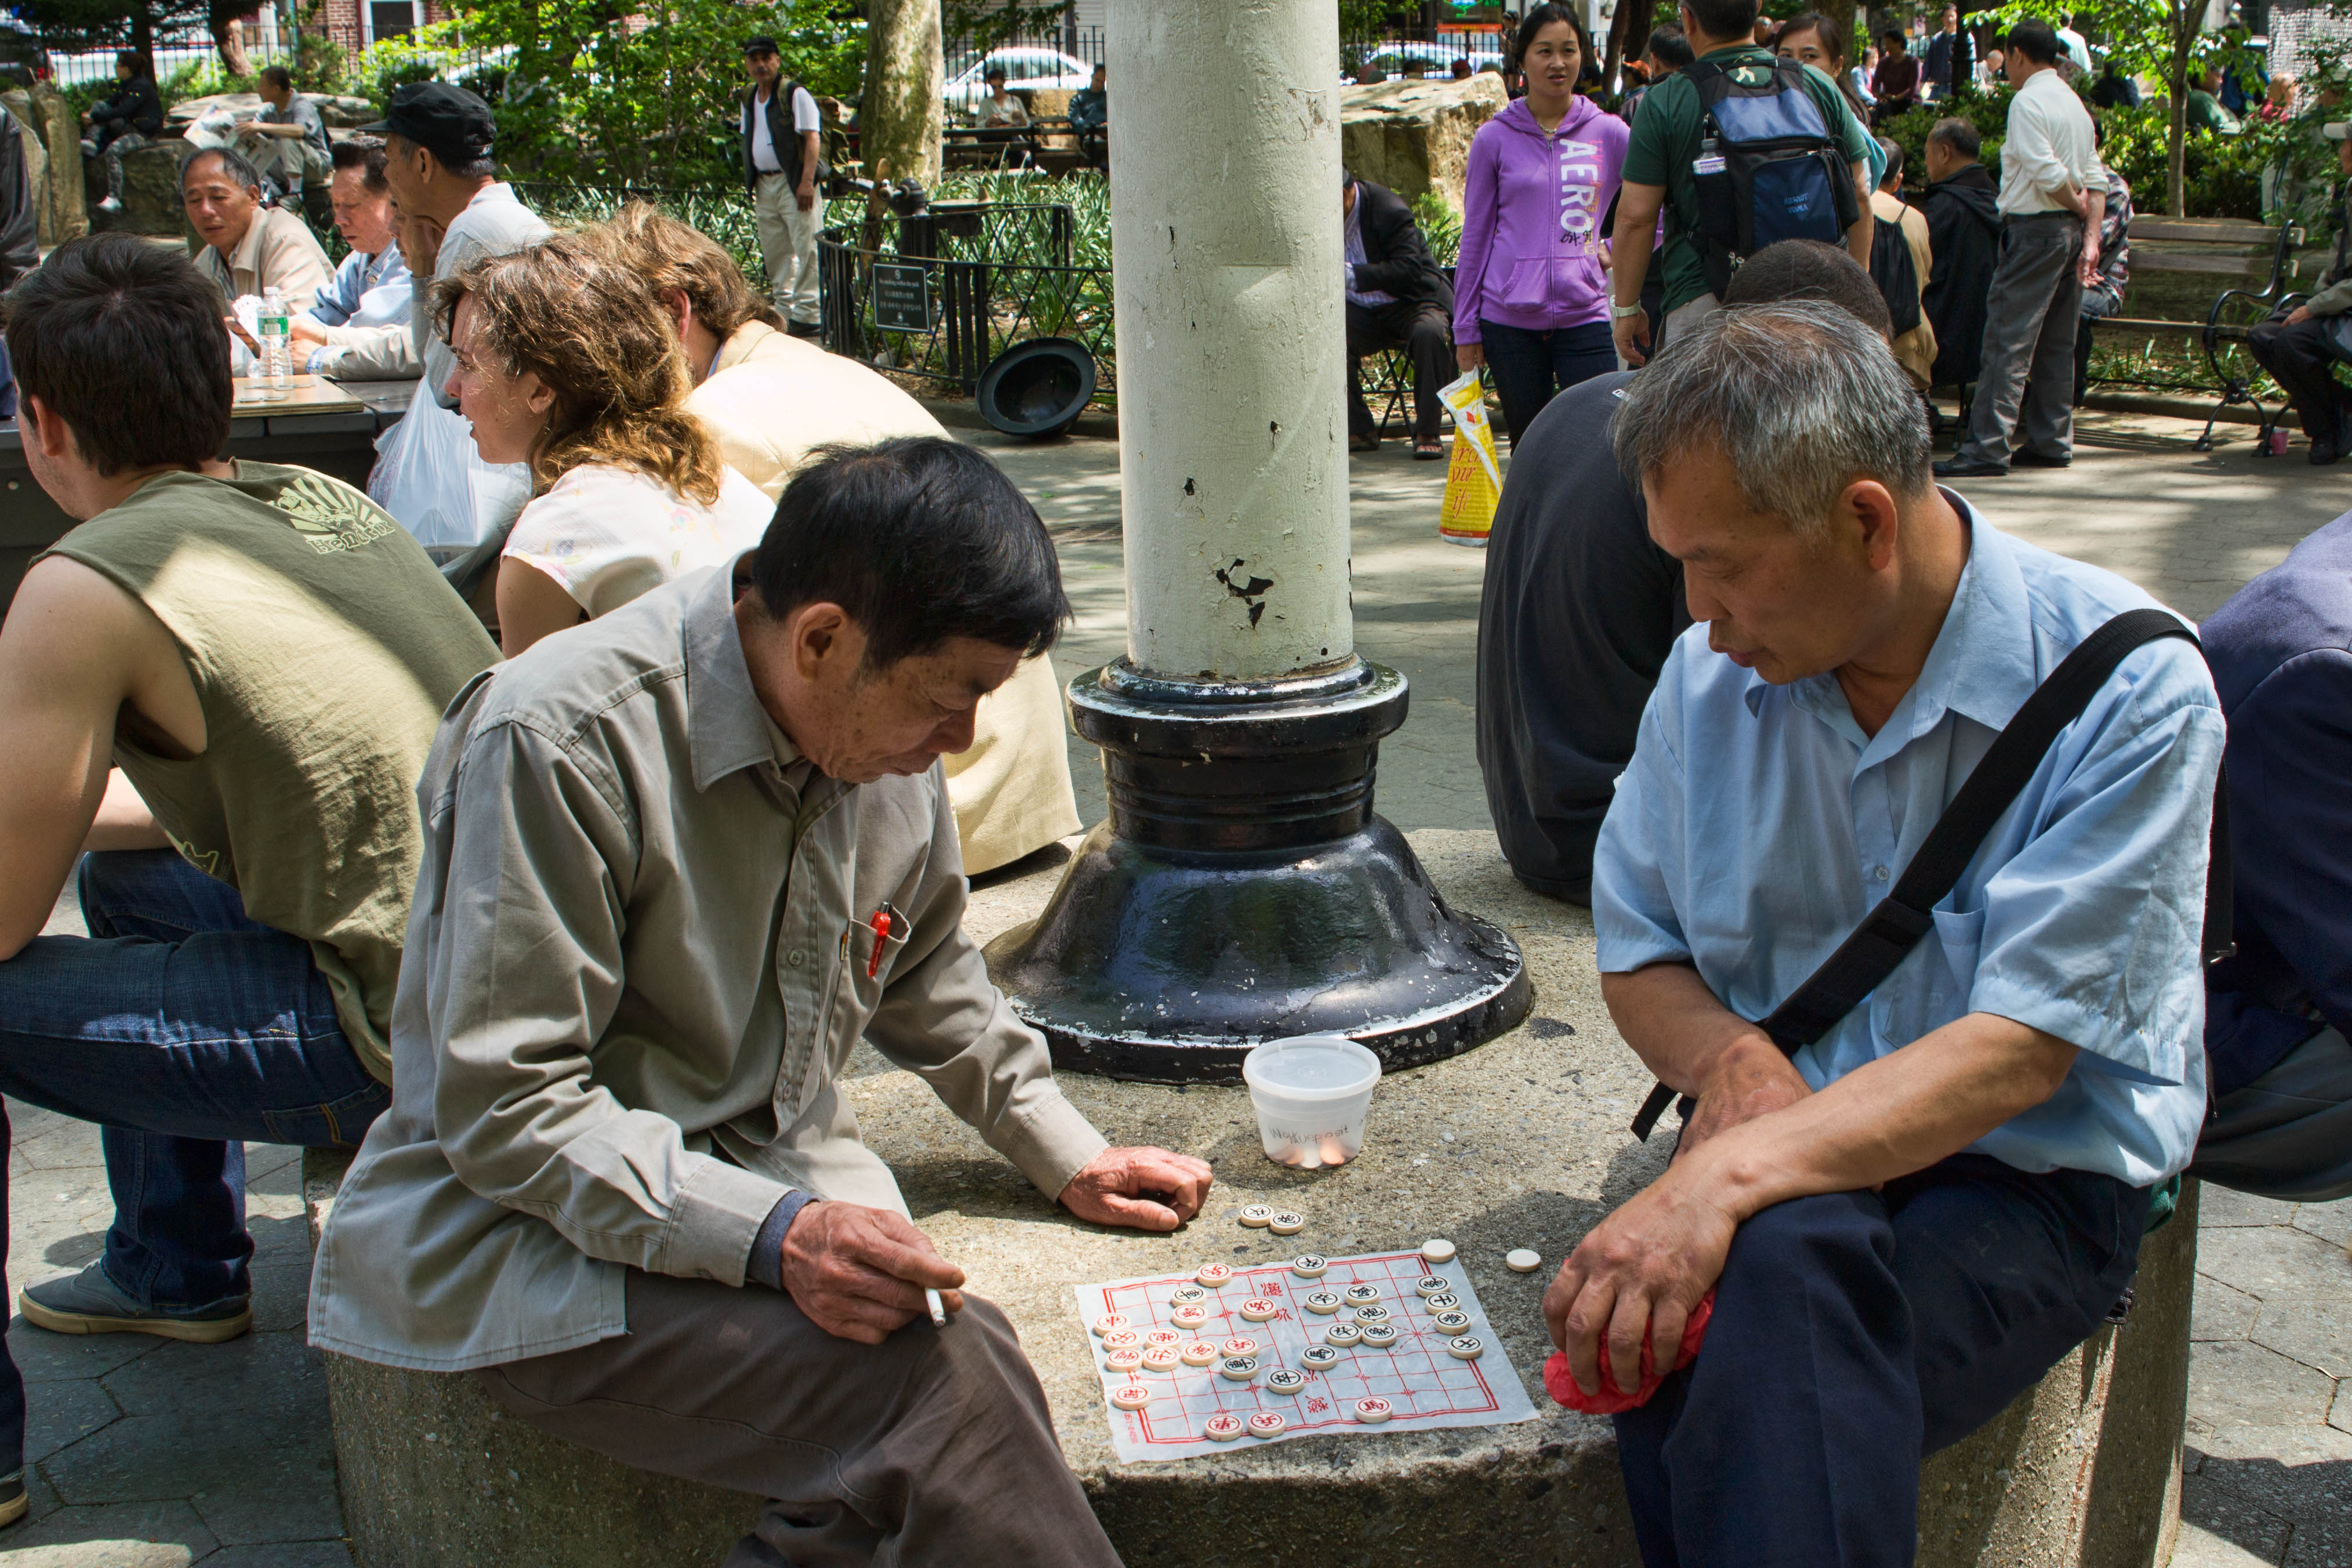
manhattan, community, tourism, streetphotography, newyork